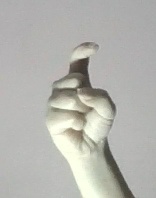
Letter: ra